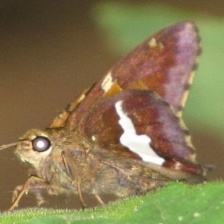
Species: SILVER SPOT SKIPPER